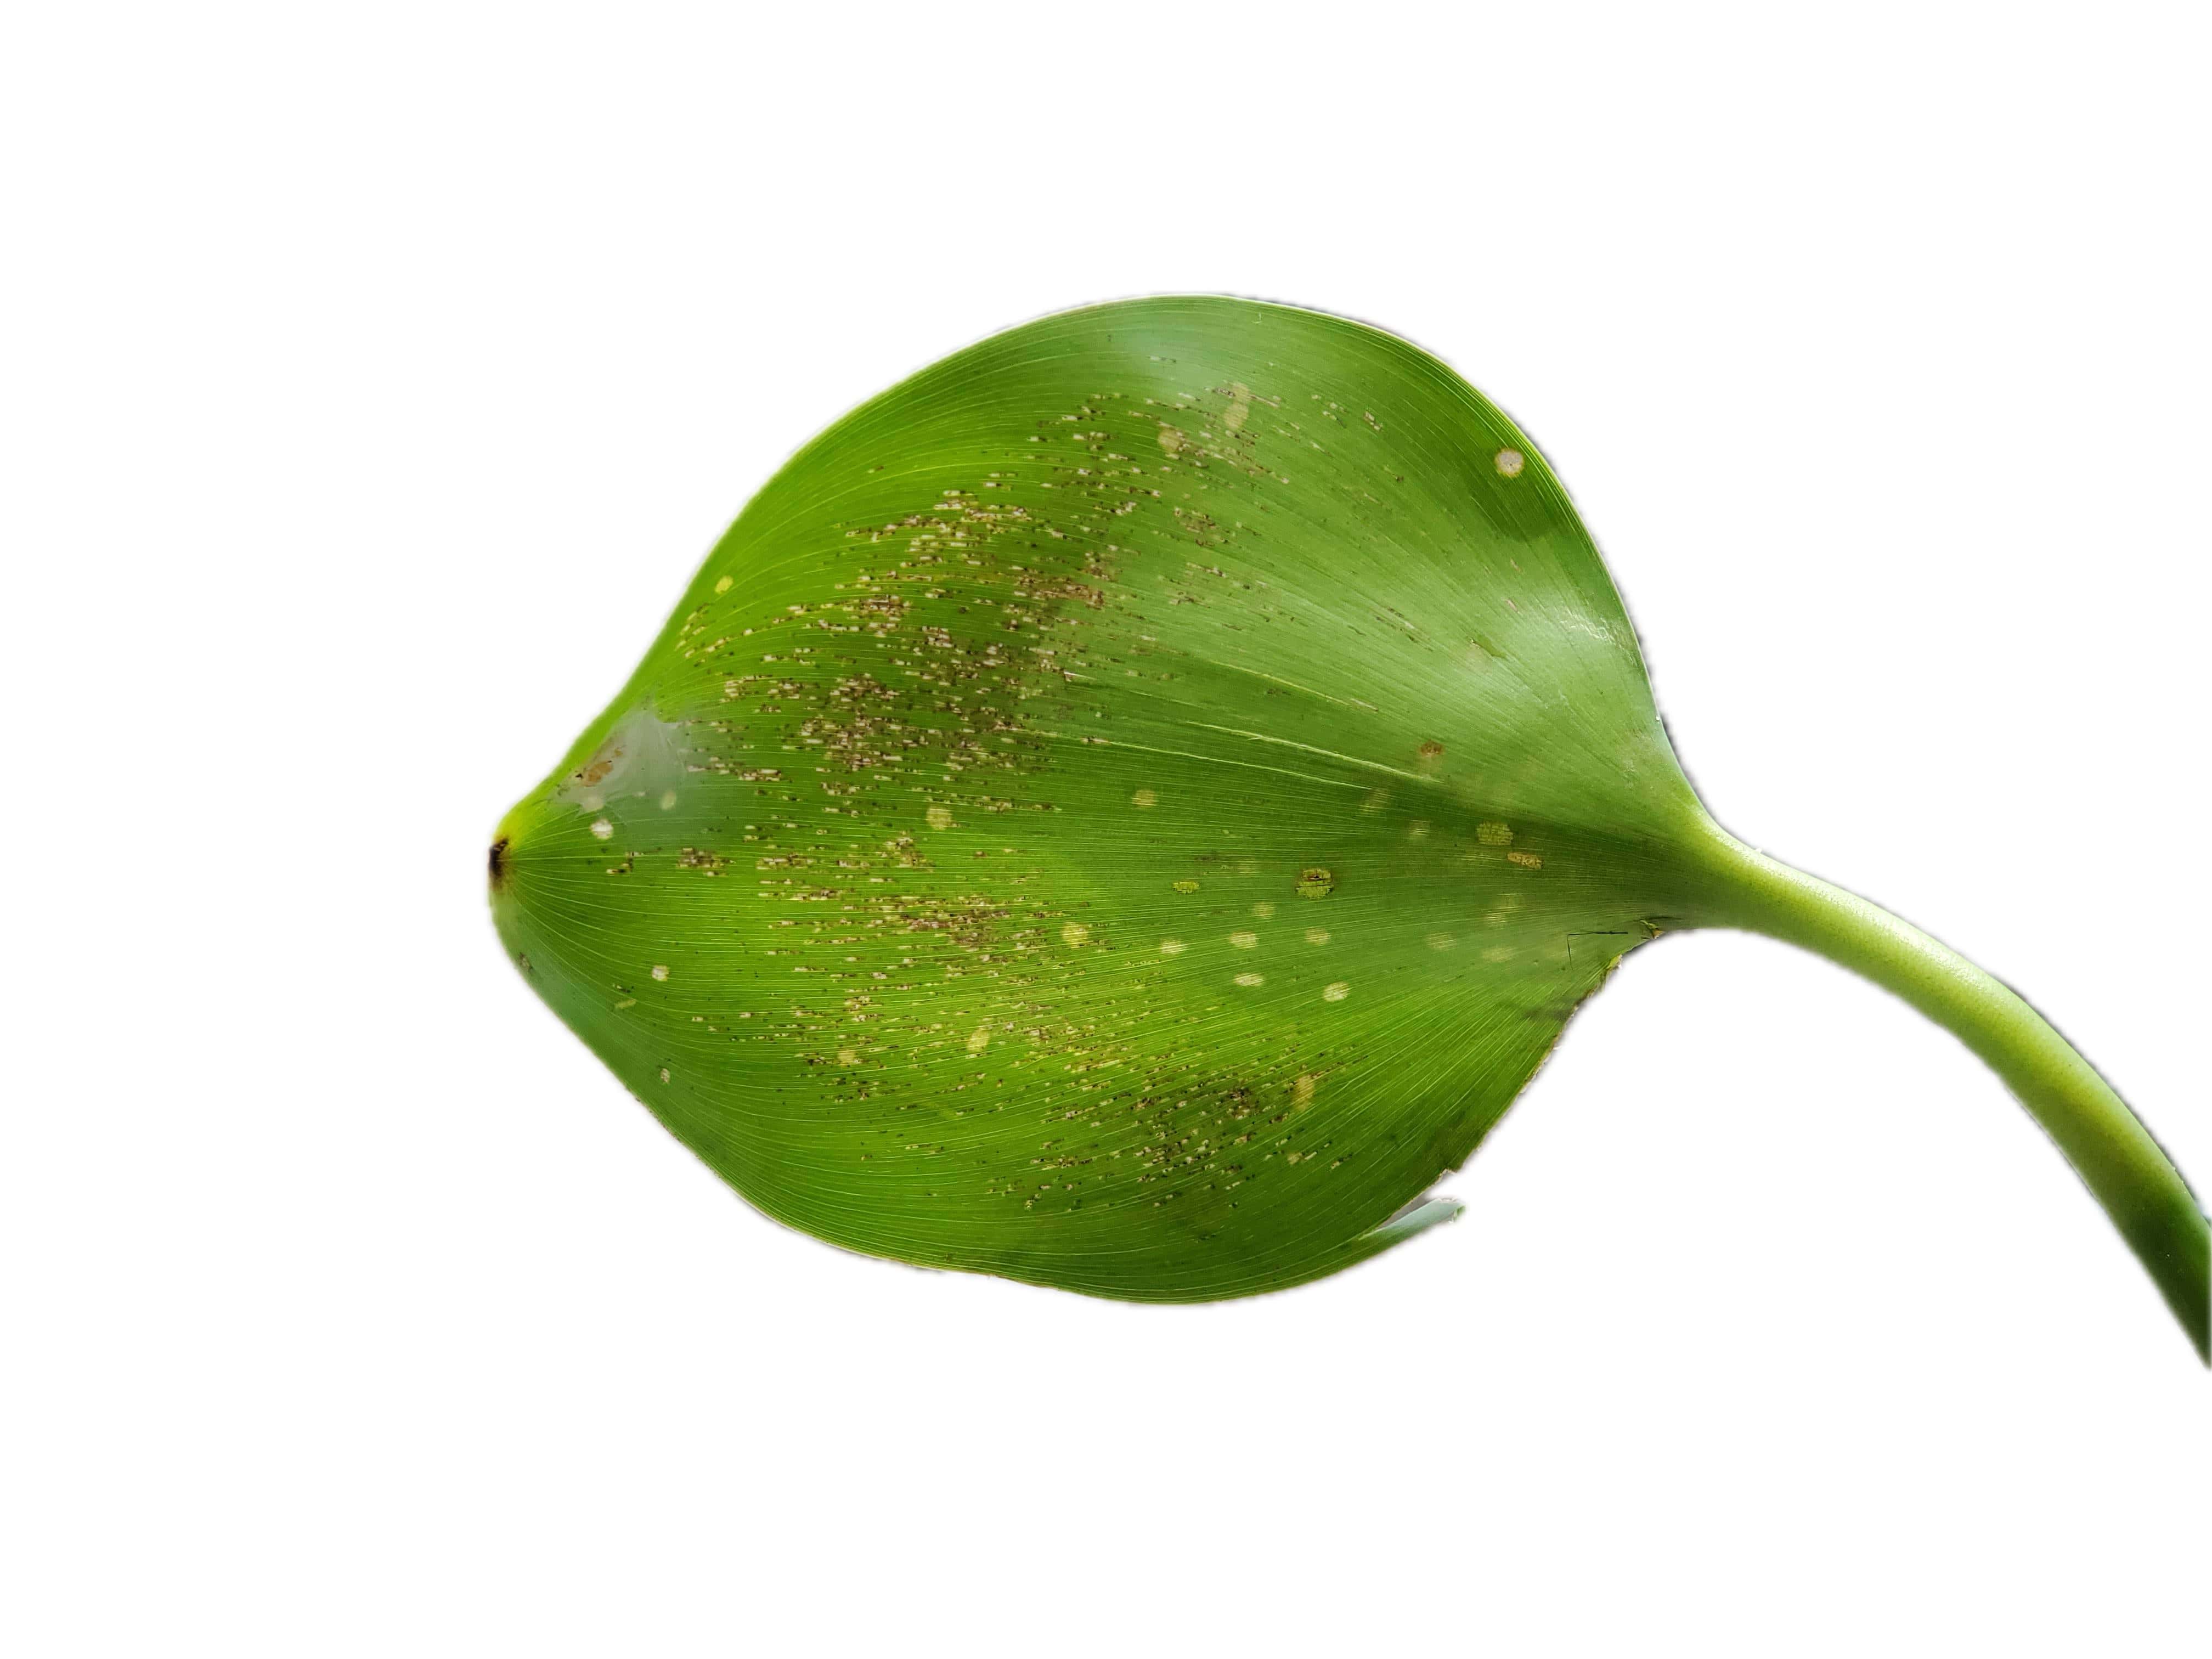
Species: Common Water Hyacinth (Eichornia crassipes)